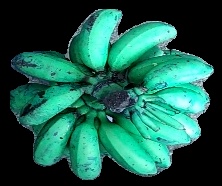
Variety: rasbale
Grade: grade3